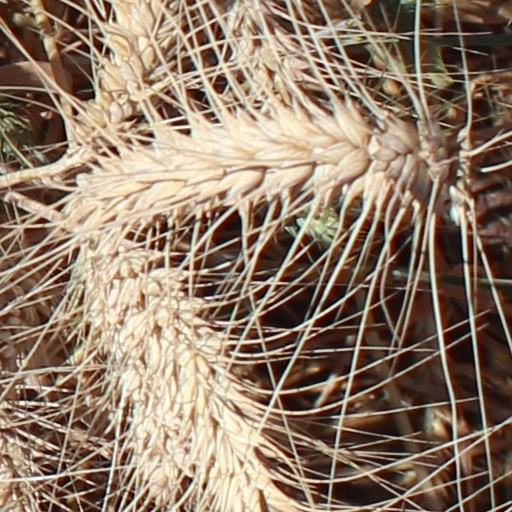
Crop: wheat